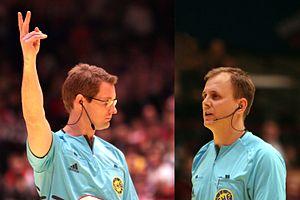
Au handball, les rencontres importantes sont dirigées par un binôme de deux juges-arbitres, assistés par deux officiels chargés de tenir la table de marque et, dans les compétitions nationales et internationales, par un juge-arbitre délégué par l'instance organisatrice.